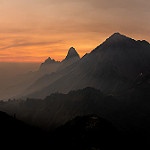
Label: mountain